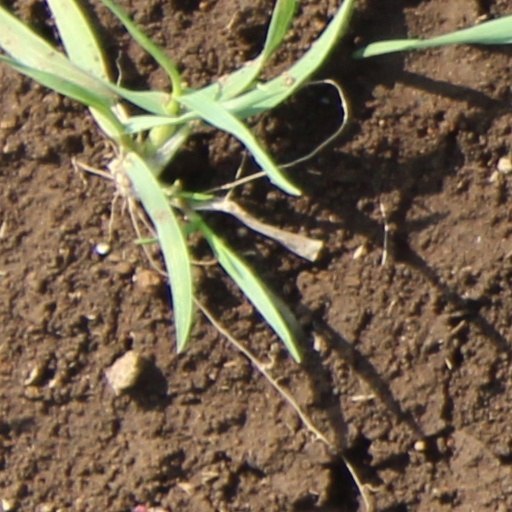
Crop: wheat